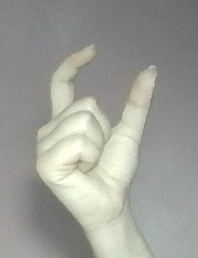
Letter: nun